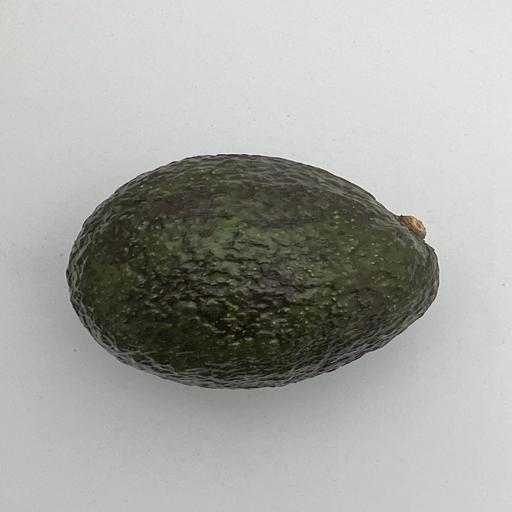
Crop type: Avocado